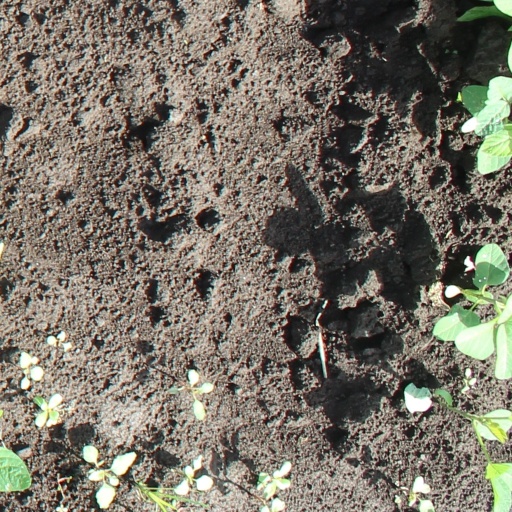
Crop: soybean